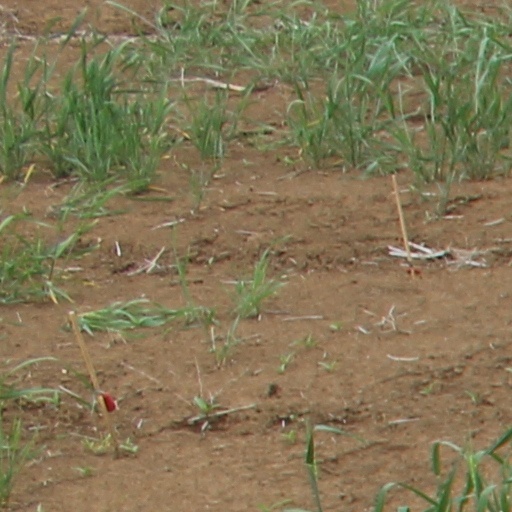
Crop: wheat